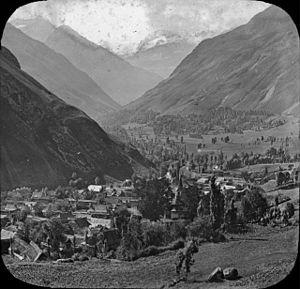
Oô est une commune française située dans le département de la Haute-Garonne, en région Occitanie.